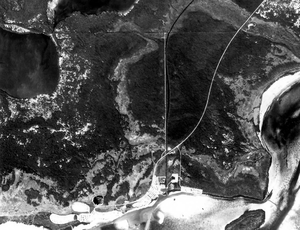
Le Mud Lake Canal est un canal américain situé dans le comté de Monroe, en Floride. Protégé au sein du parc national des Everglades, il est inscrit au Registre national des lieux historiques et classé National Historic Landmark depuis le 20 septembre 2006.